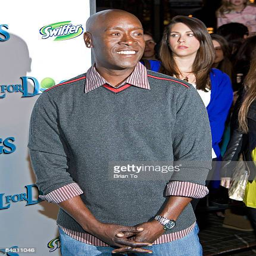
actor arrives at the premiere